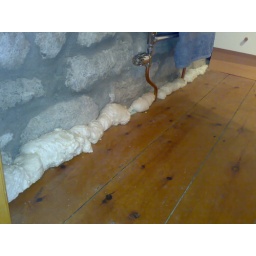
Using foam to seal the floors to the wall in the bathroom